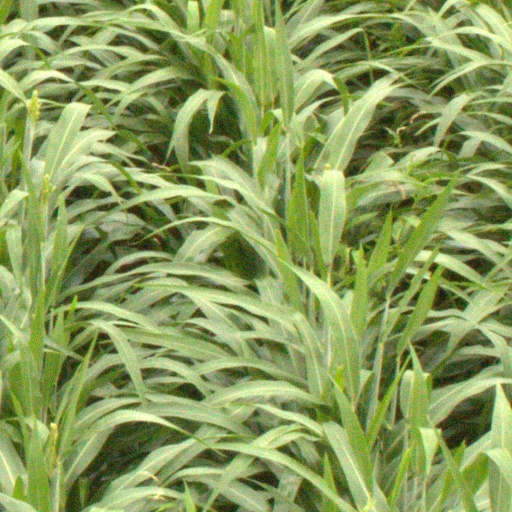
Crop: sorghum